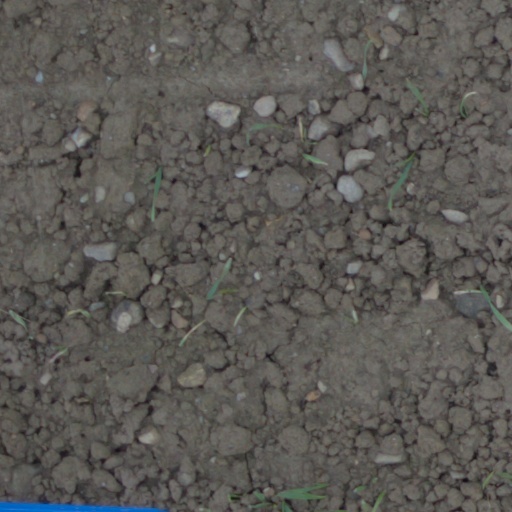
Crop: wheat